Vainglory (video game)

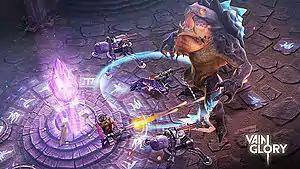

"Vainglory" is a multiplayer online battle arena (MOBA) game similar to popular MOBAs like "League of Legends" and "Dota 2" designed for smartphones, tablets and PC. A standard for the genre, two opposing teams fight to reach and destroy the enemy's base while defending their own in a tug of war for control over three paths, the "lanes", which connect the bases. In addition, there are "jungles” between the lanes, which contain creatures and objectives that can be killed or captured.